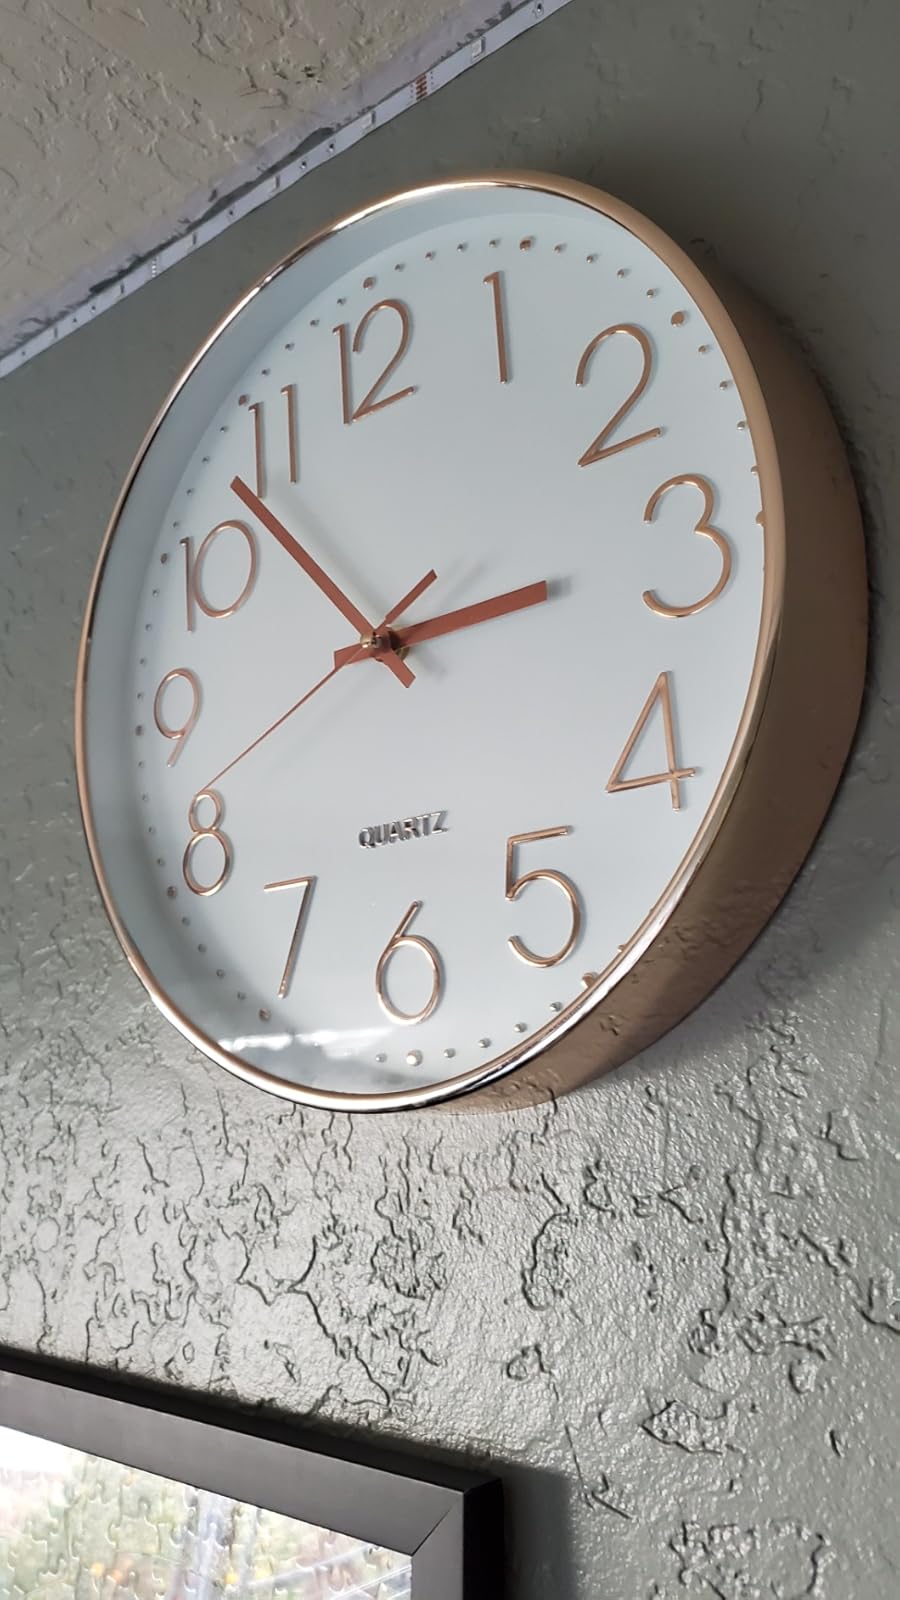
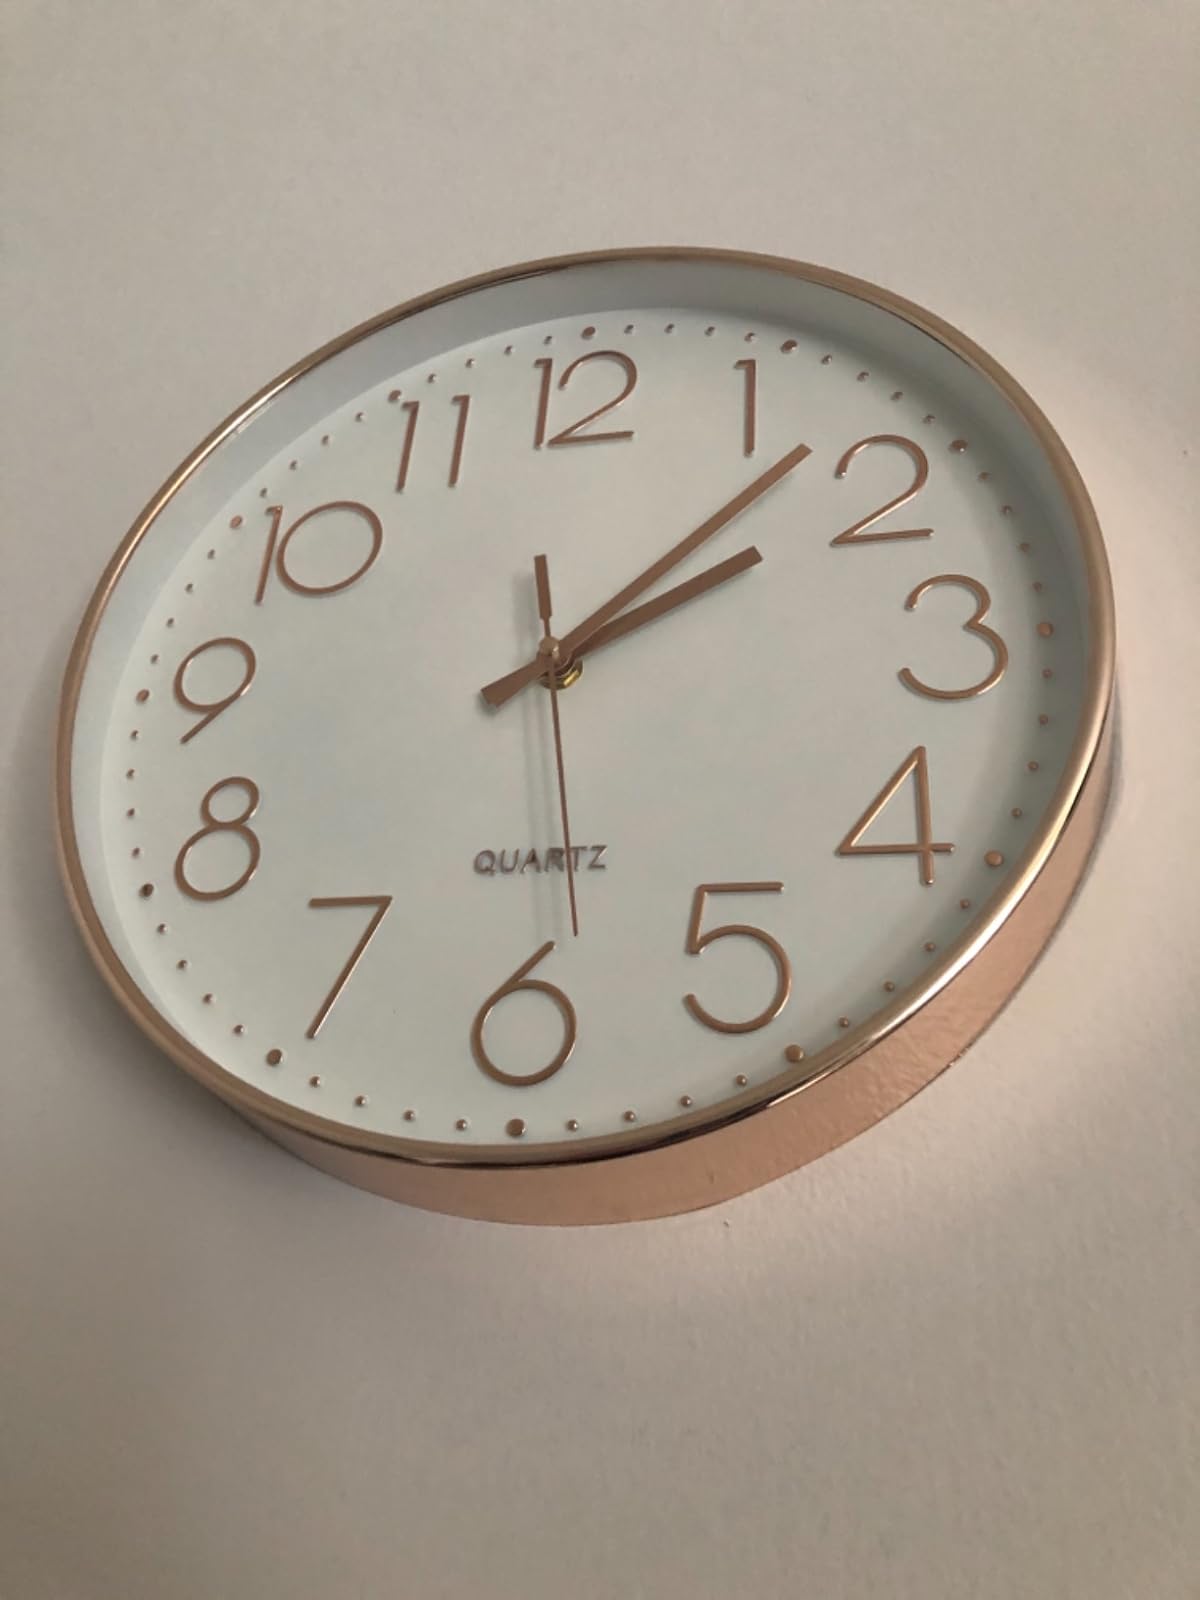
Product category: clock
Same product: yes